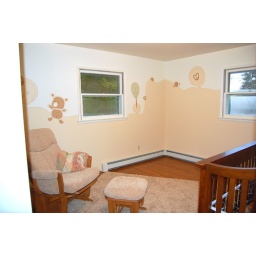
The dresser/changing table combo will go under the window on the left, and the taller dresser will go to the left of the other window.